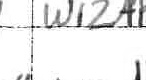
Label: Wizards